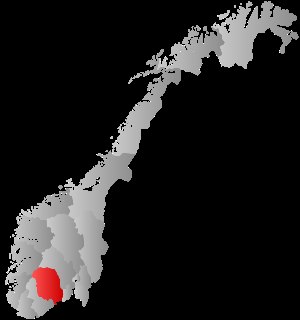
Telemark
Telemarken
Telemark eller Telemarken er et tidligere fylke i Norge, der med Regionsreformen i Norge, 1. januar 2020 blev lagt sammen med Vestfold fylke til Vestfold og Telemark fylke.